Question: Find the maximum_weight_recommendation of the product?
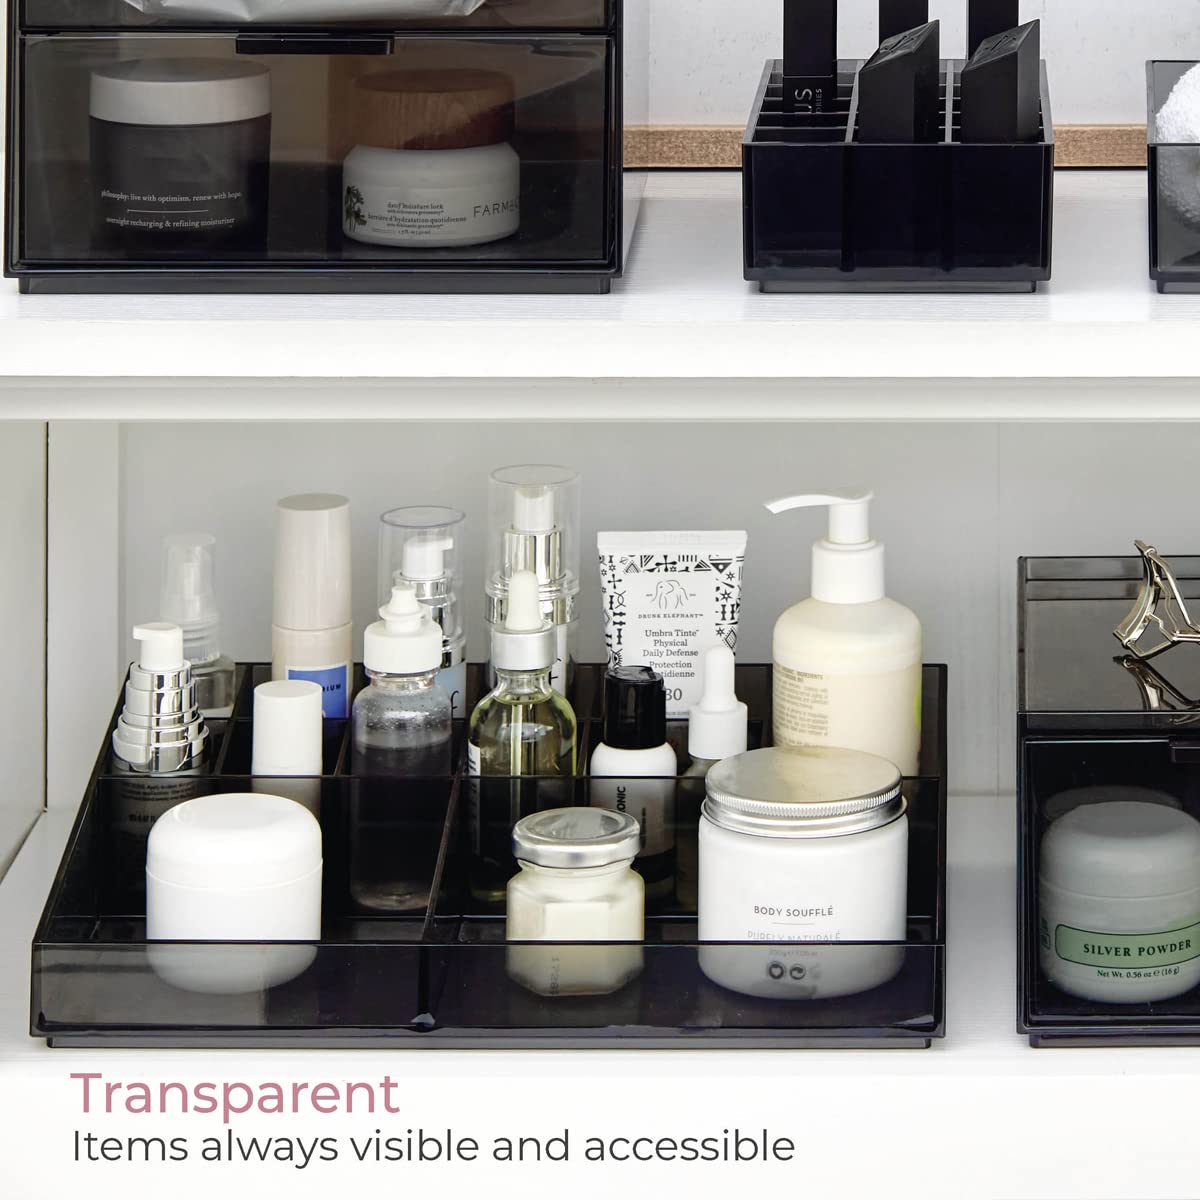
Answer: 0.56 ounce